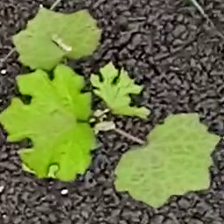
Weed species: Little_Mallow(Malva parviflora)